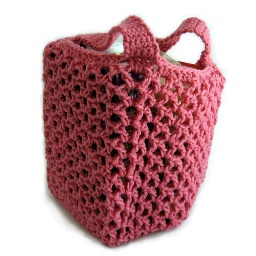
market bag in pink